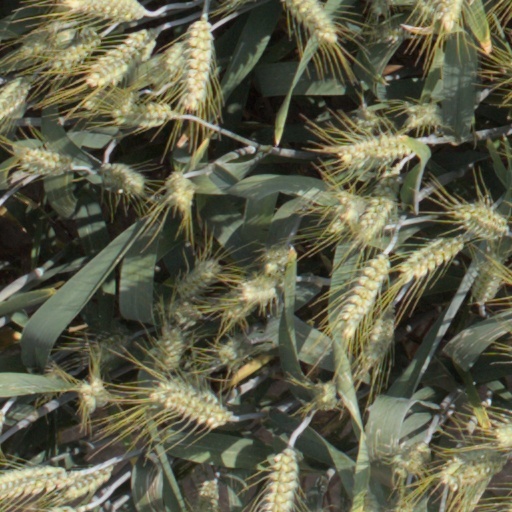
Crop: wheat